Oenanthe lachenalii

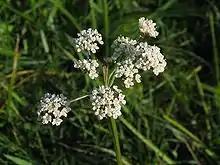
Flowers of parsley water-dropwort

This species is very similar to narrow-leaved water-dropwort, to the extent that there is often confusion between them. In general, they should be easy to distinguish: parsley water-dropwort usually has bracts on the main umbels, the rays do not thicken after flowering, and the umblets do not become flat-topped in fruit. However, some plants lack bracts and could be difficult to identify in flower. Usually, parsley water-dropwort will have broader (parsley-like) leaflets on the lower leaves early in the year. The best way to confirm identification is from the mature fruit, which are winged in parsley water-dropwort and only ridged in the other species.